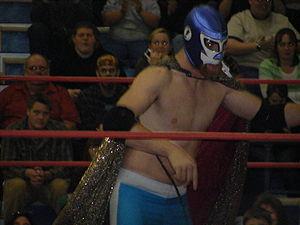
Rami Sebei est un lutteur canadien. Il travaille actuellement à la World Wrestling Entertainment, dans la division SmackDown, sous le nom de Sami Zayn.